Daifukuji Soto Zen Mission

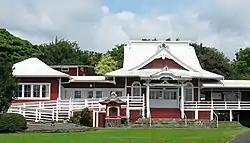

The Daifukuji Sōtō Mission is a Zen Buddhist temple on the island of Hawaii established in 1914 .